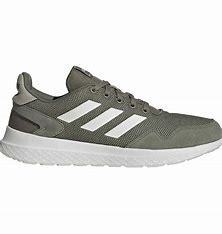
Brand: Adidas
Model: Archivo